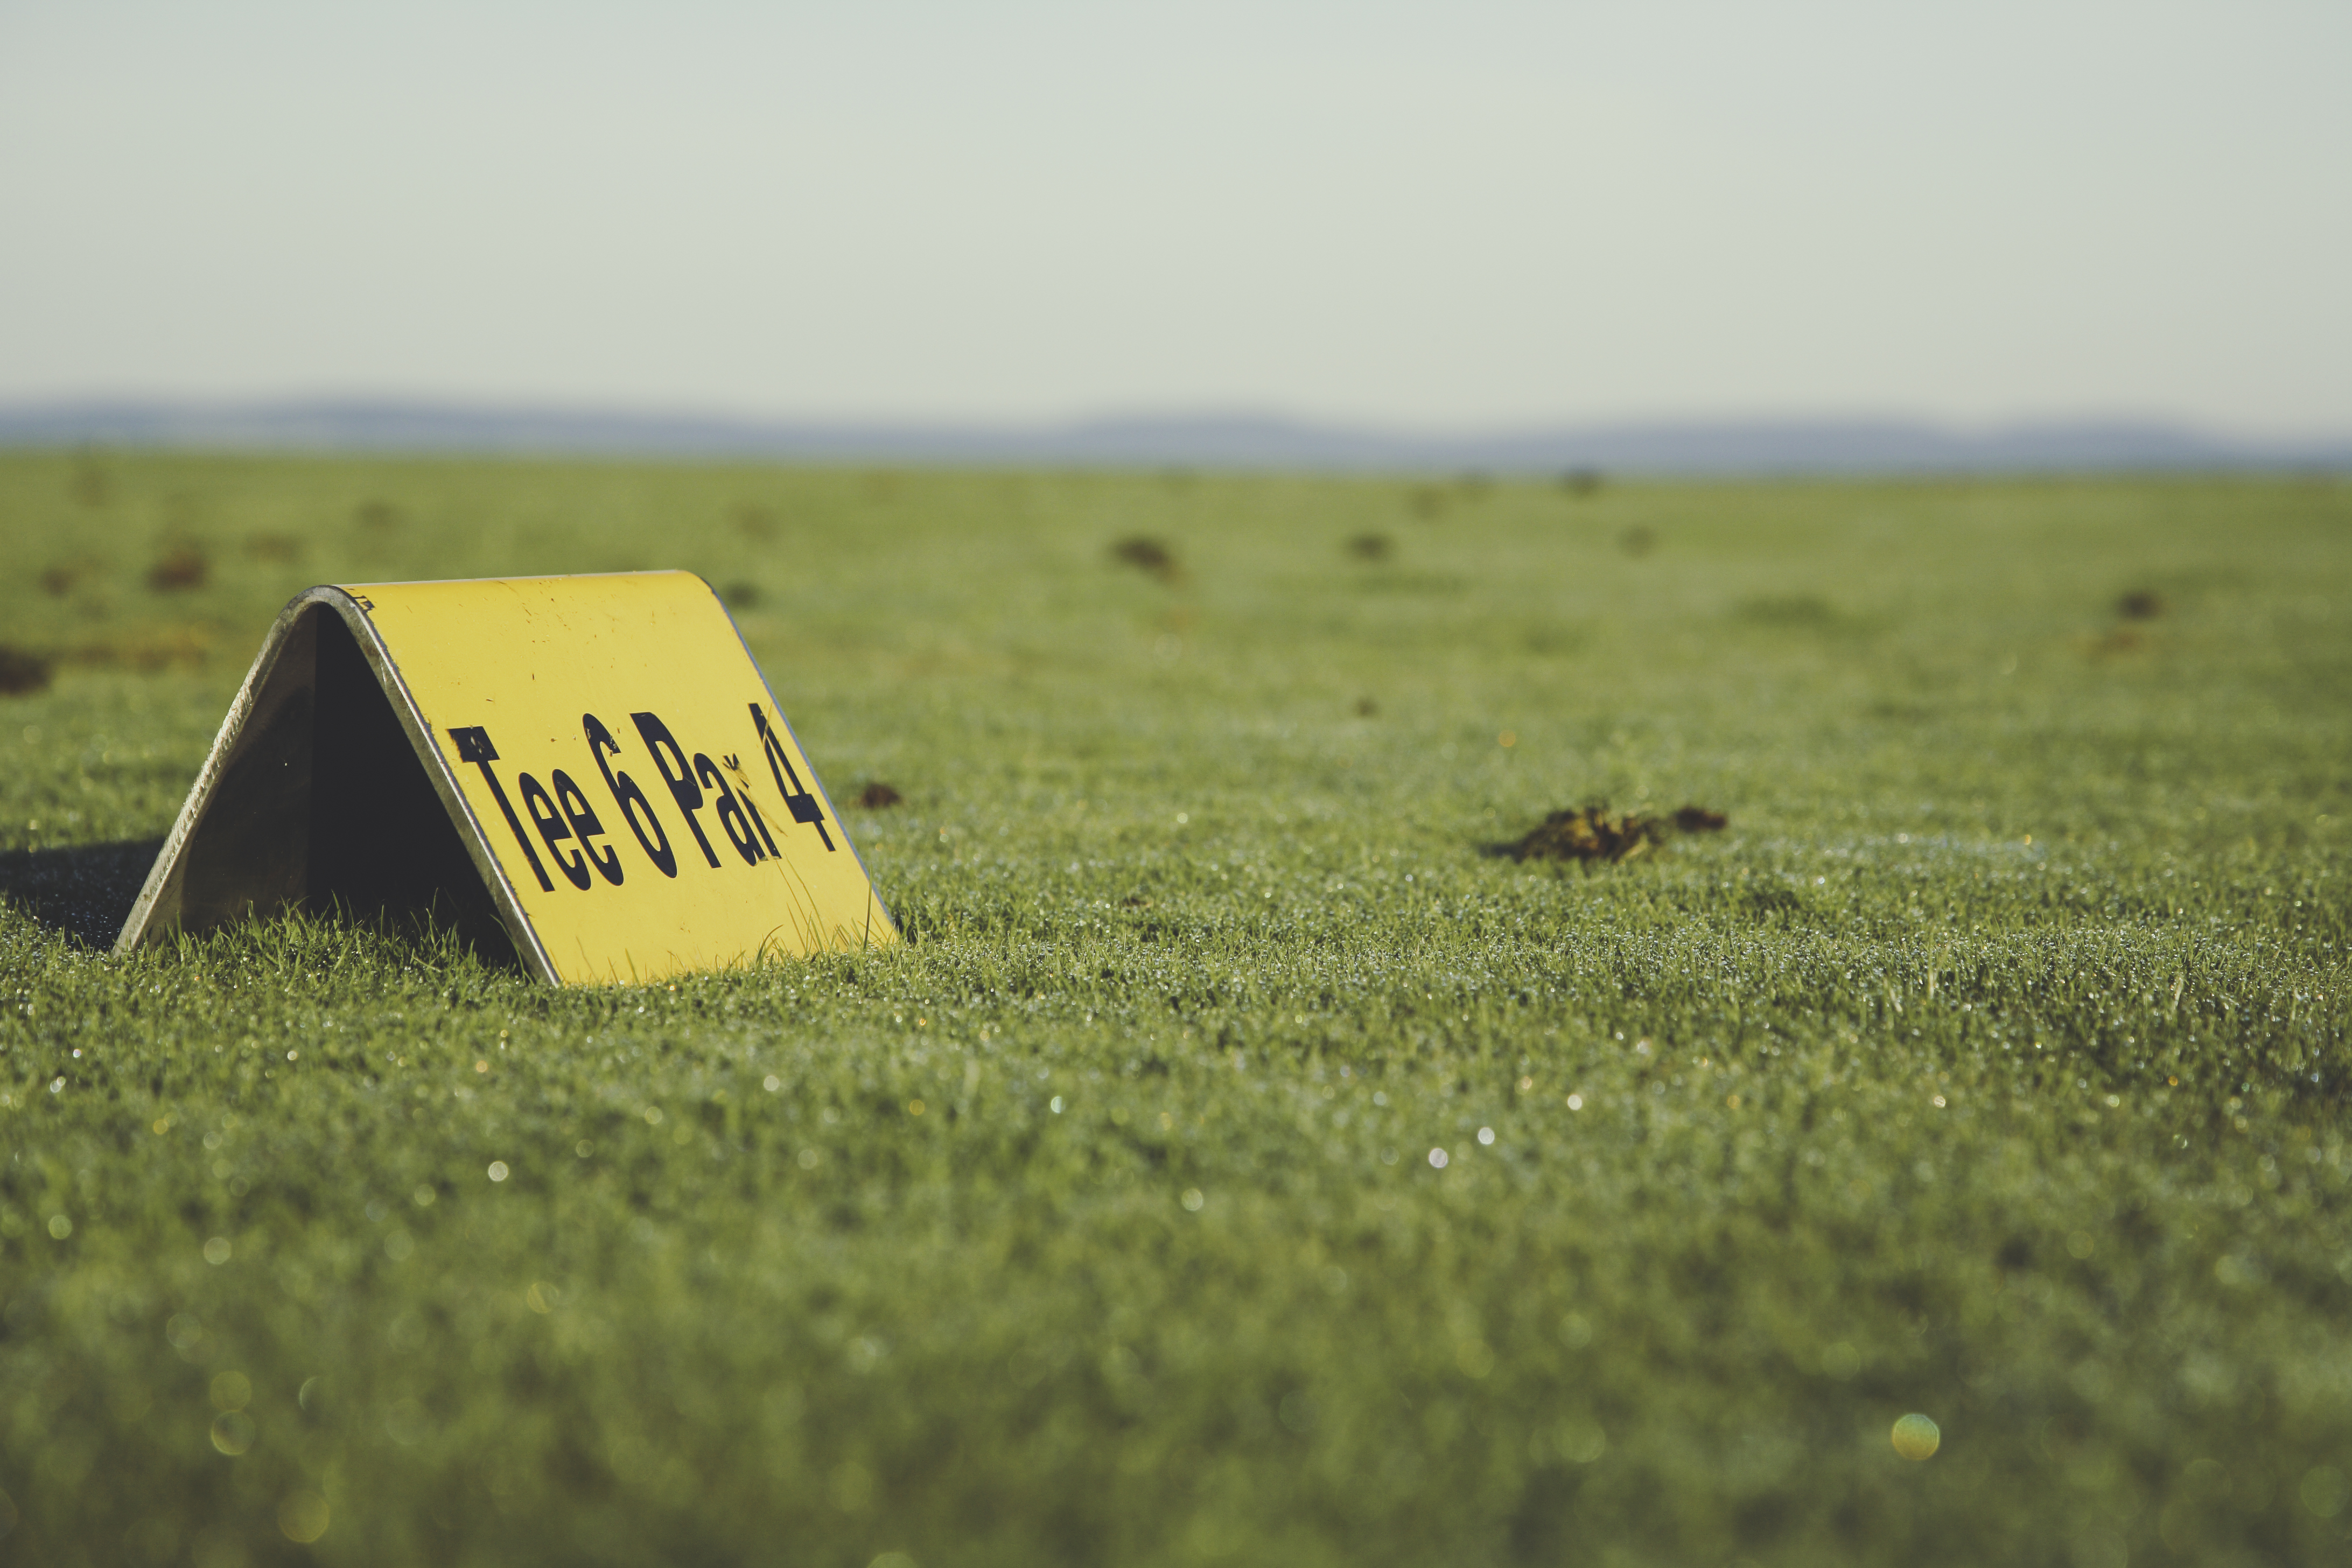
landscape, nature, grass, horizon, plant, field, ground, lawn, meadow, prairie, morning, hill, flower, sign, green, crop, agriculture, plain, grassland, wetland, habitat, ecosystem, steppe, rural area, natural environment, grass family, gold course